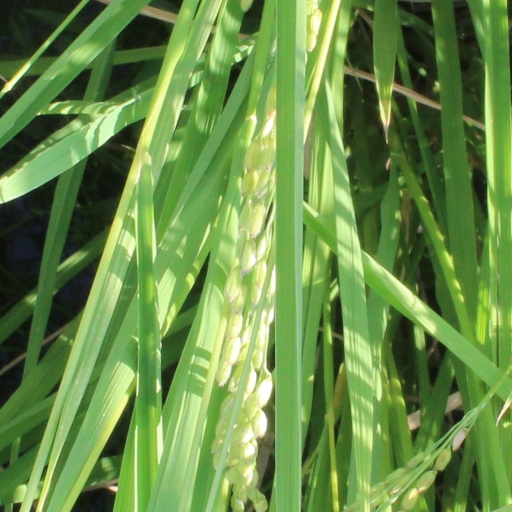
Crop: rice